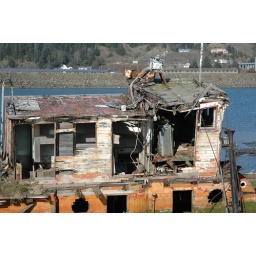
This boat has sitting in Gold Beach, Oregon at the mouth of the Rouge River since 1978